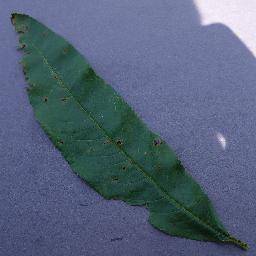
Label: Peach___Bacterial_spot